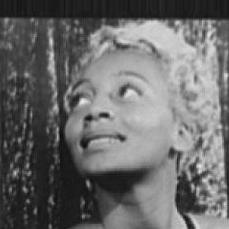
Age: 24